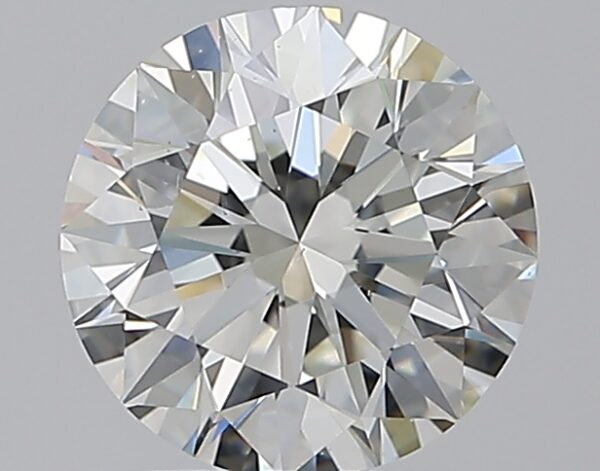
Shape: round
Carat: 1.7
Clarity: VS2
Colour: J
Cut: EX
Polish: EX
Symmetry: EX
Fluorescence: N
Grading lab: GIA
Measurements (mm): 7.57 x 7.63 x 4.75